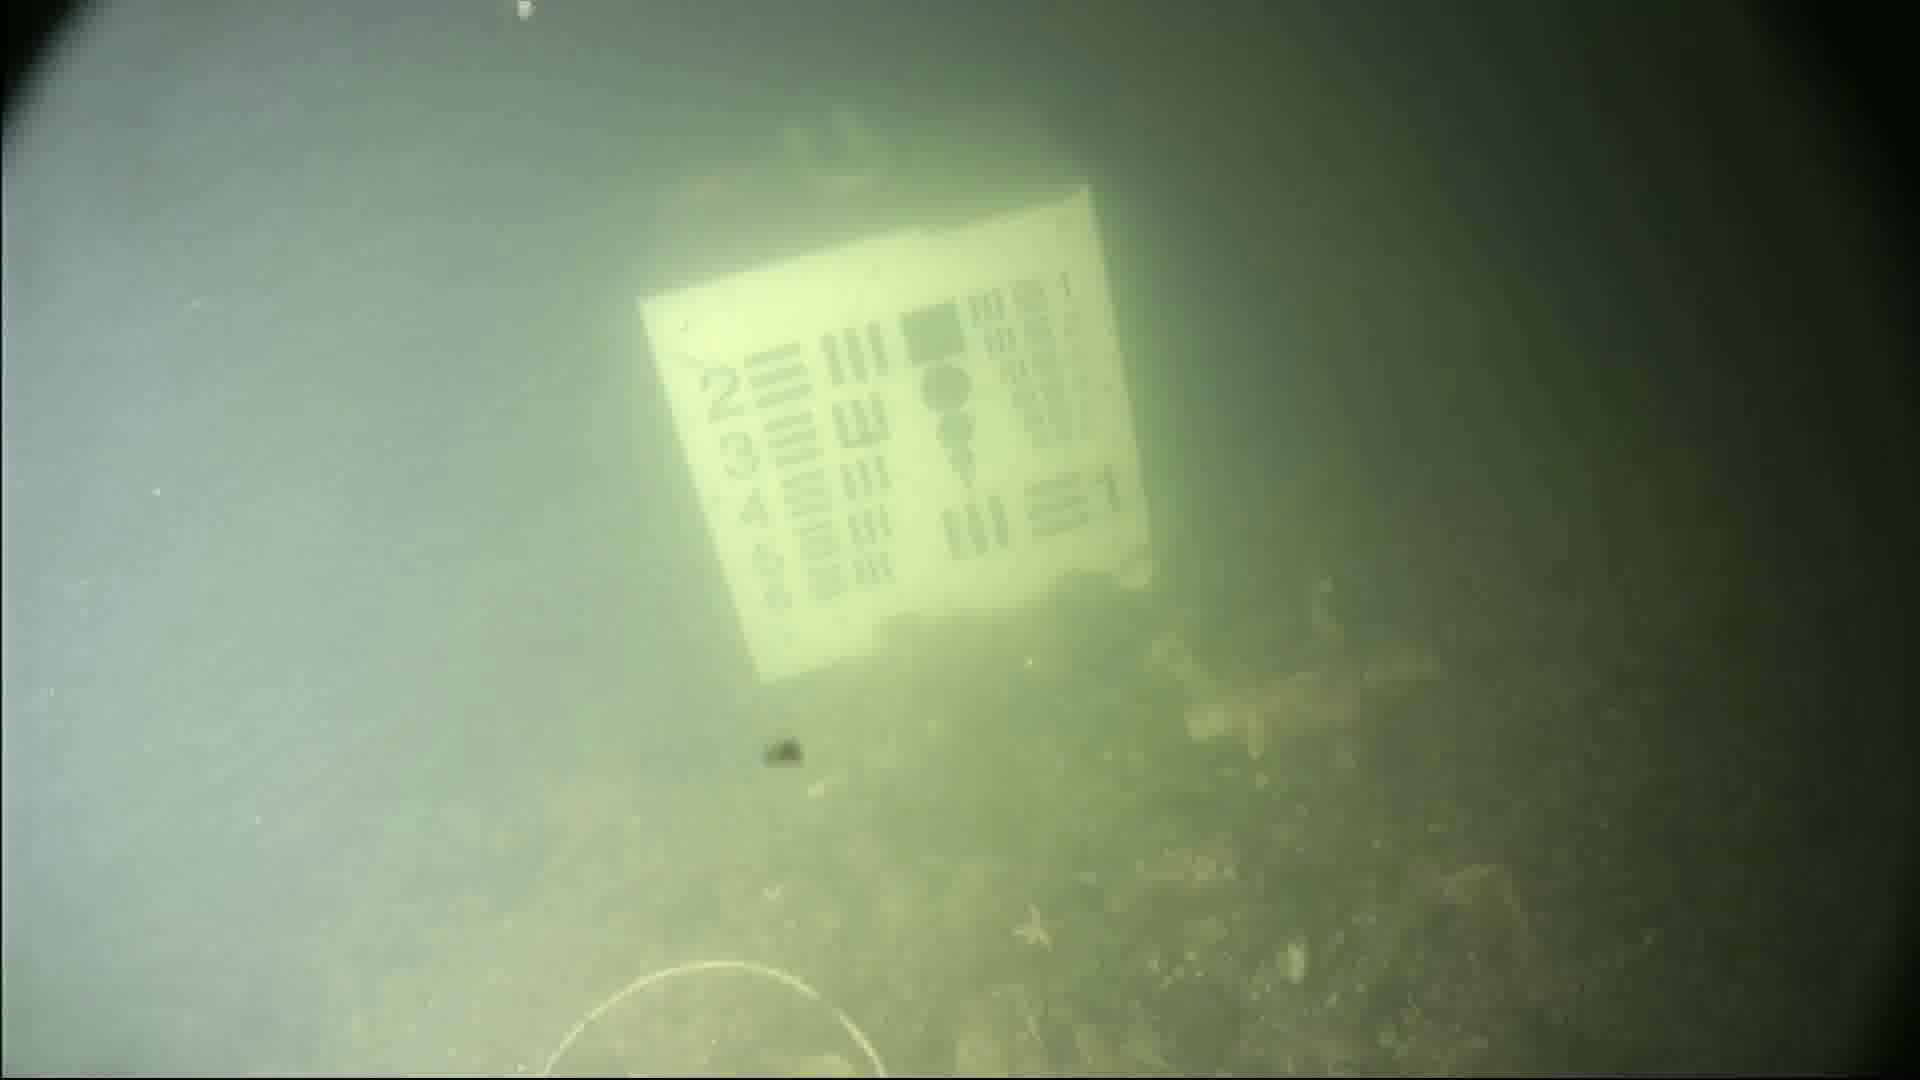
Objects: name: starfish
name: small_fish
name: crab